Hayden Building (Columbus, Ohio)

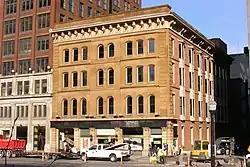

The Hayden Building, also known as the Hayden-Clinton Bank Building, is a historic building on Capitol Square in Downtown Columbus, Ohio. It was listed on the National Register of Historic Places in 2009. Built in 1869, it is one of the oldest remaining commercial buildings on Capitol Square. It was designed by Nathan Kelley, one of the architects of the Ohio Statehouse.